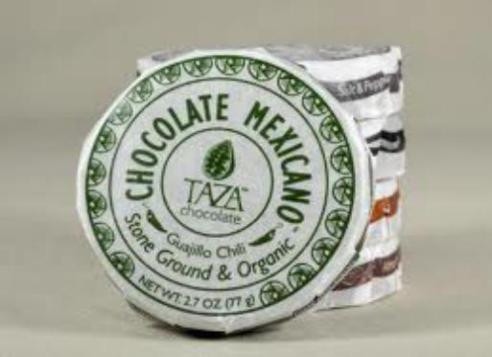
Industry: Food